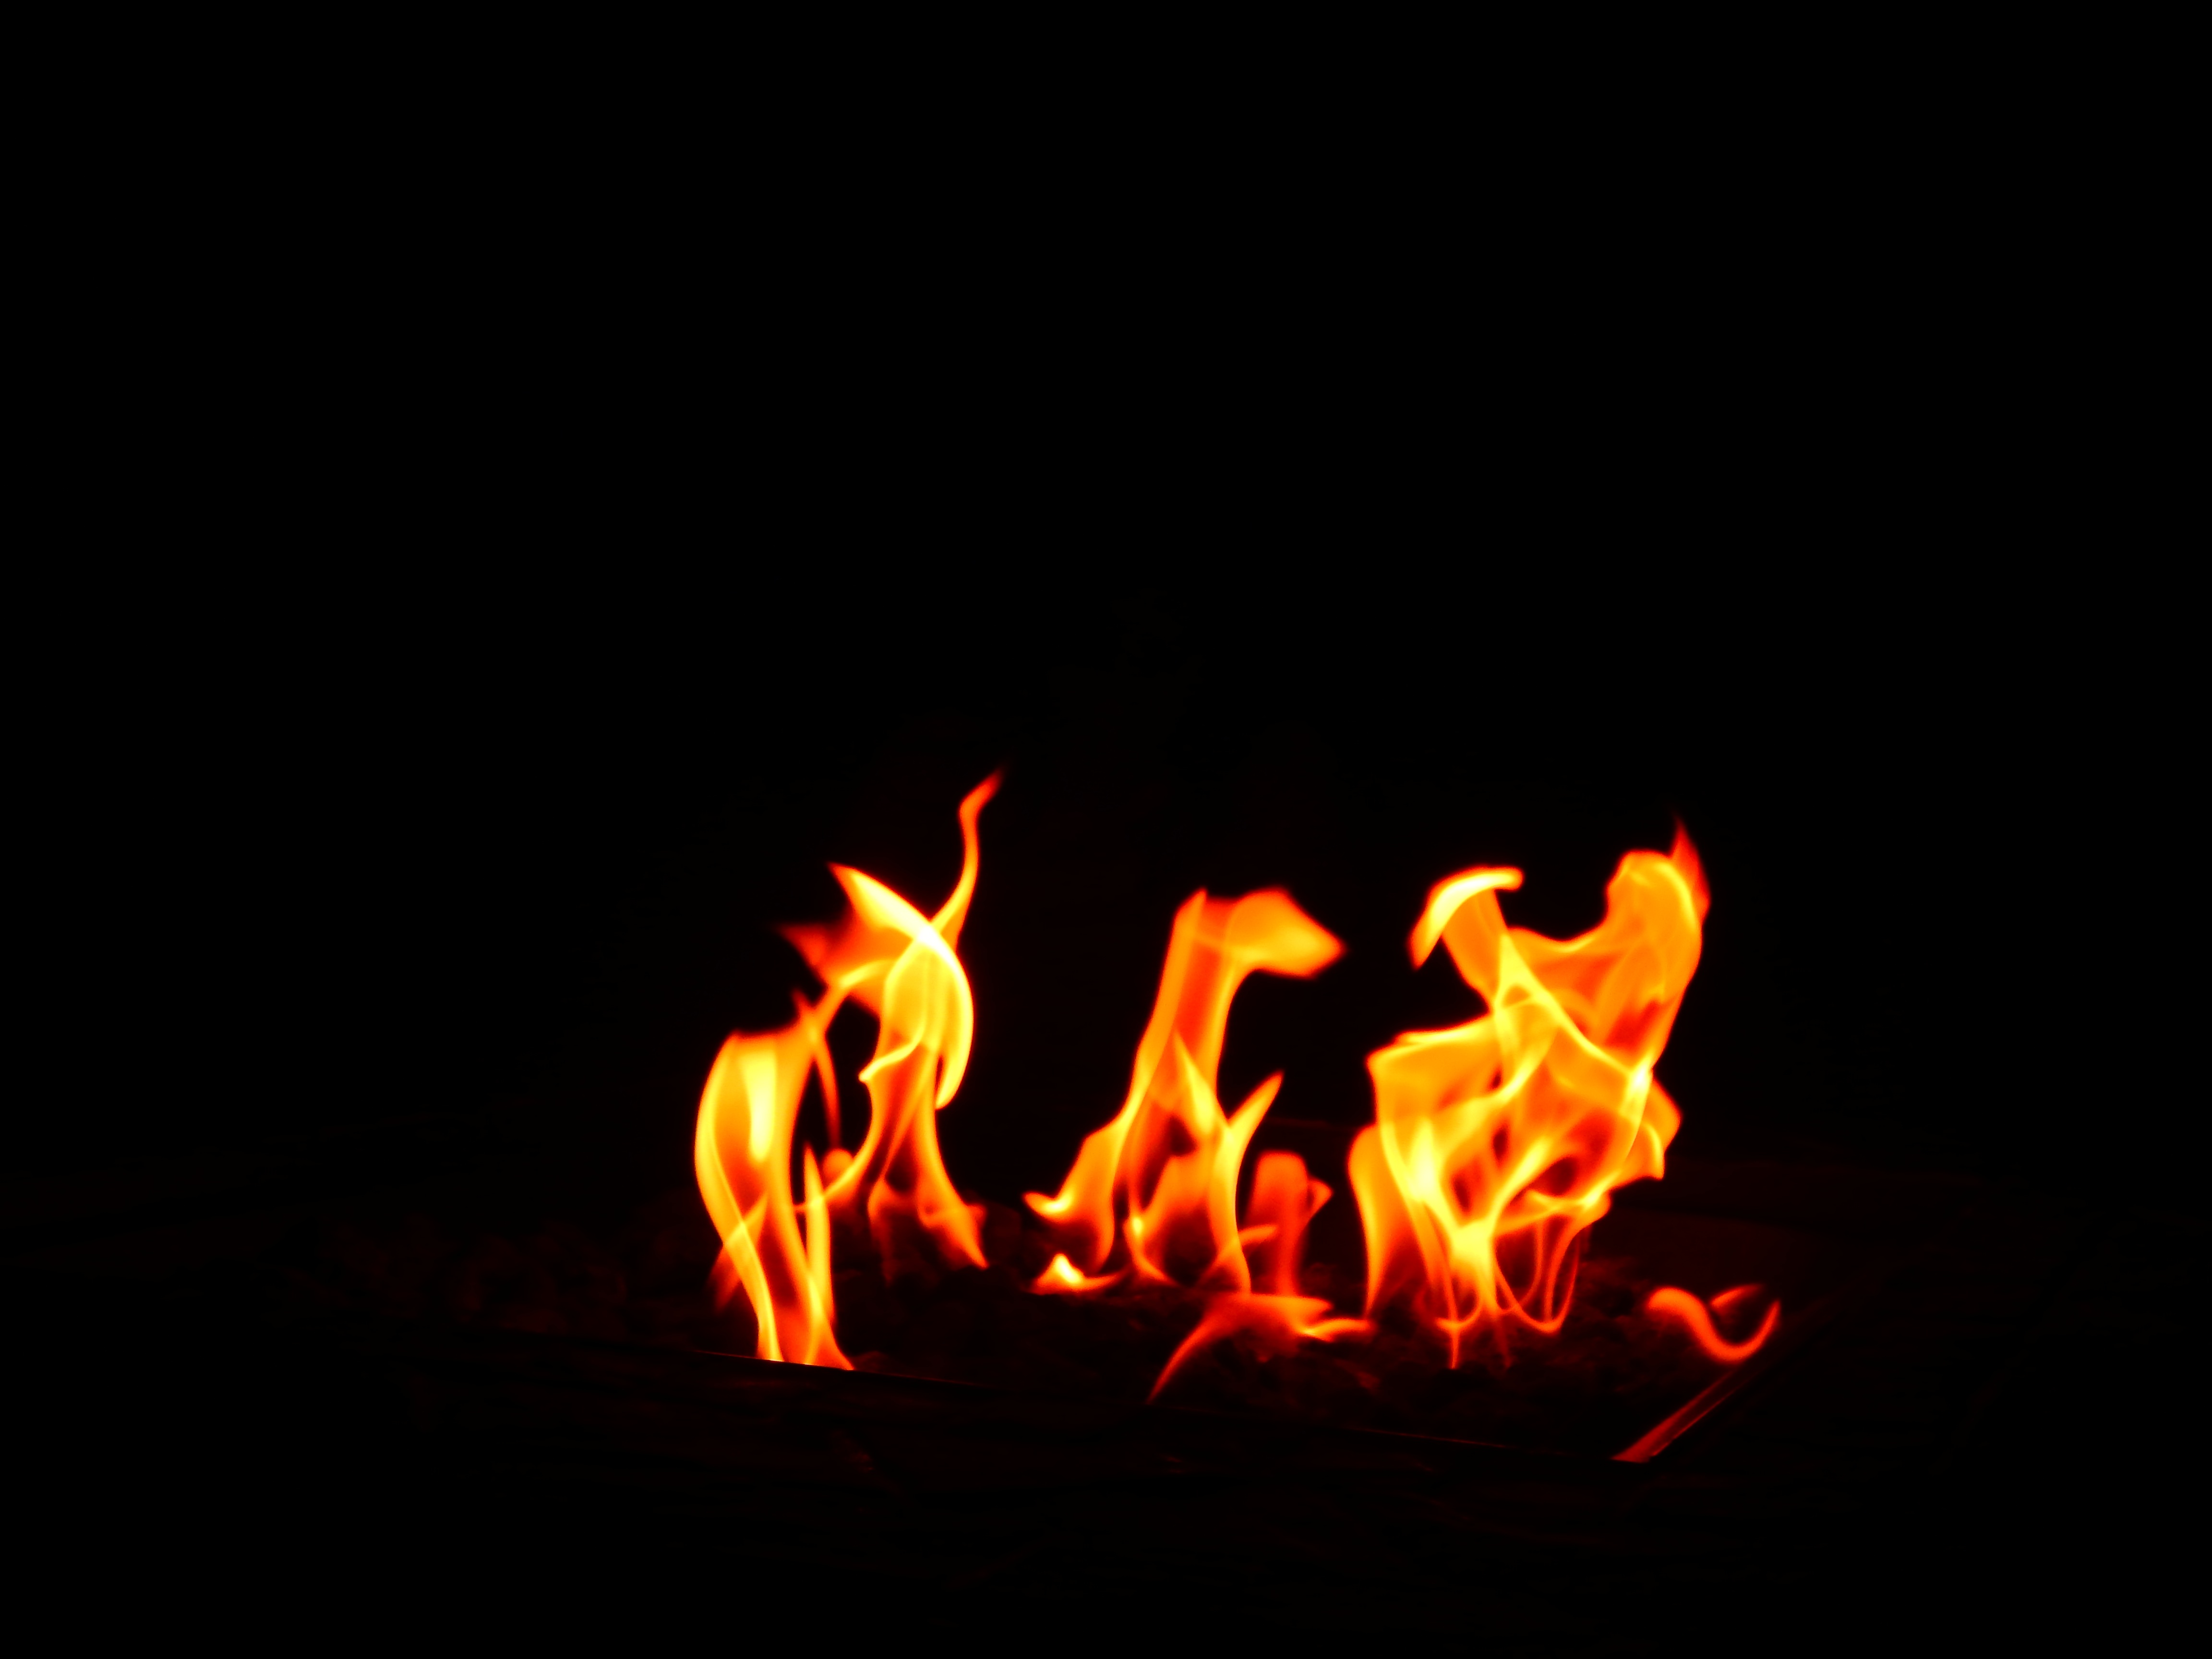
winter, night, warm, house, home, dance, red, flame, fire, cozy, fireplace, darkness, rest, campfire, heat, font, family, relaxation, burning, hot, comfort, resting, comfortable, poi, homely